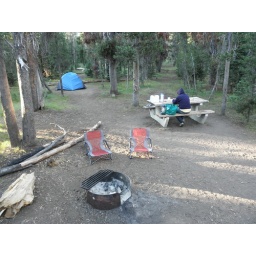
Food locker = bear proof metal box in which to store food.